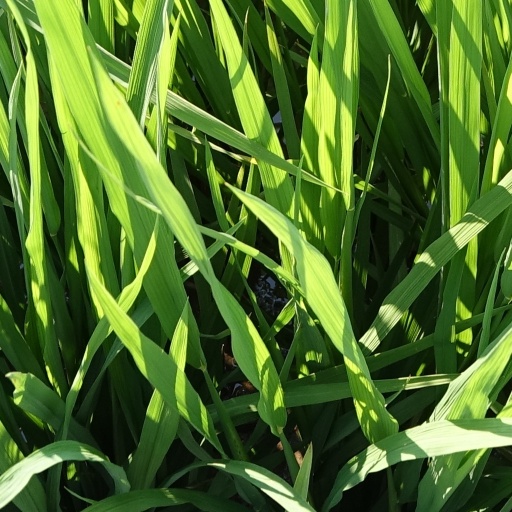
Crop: rice